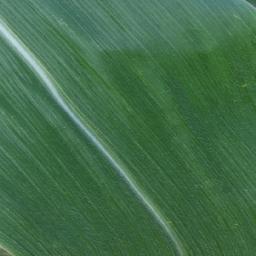
Label: Corn_(Maize)___Healthy